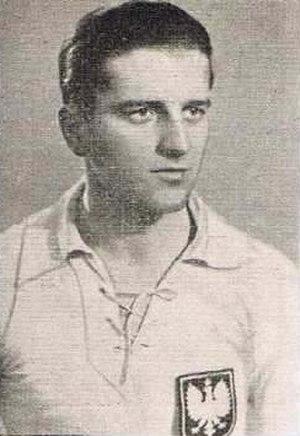
Michał Franciszek Mieczysław Matyas était un joueur et entraîneur de football polonais, qui évoluait au poste d'attaquant.